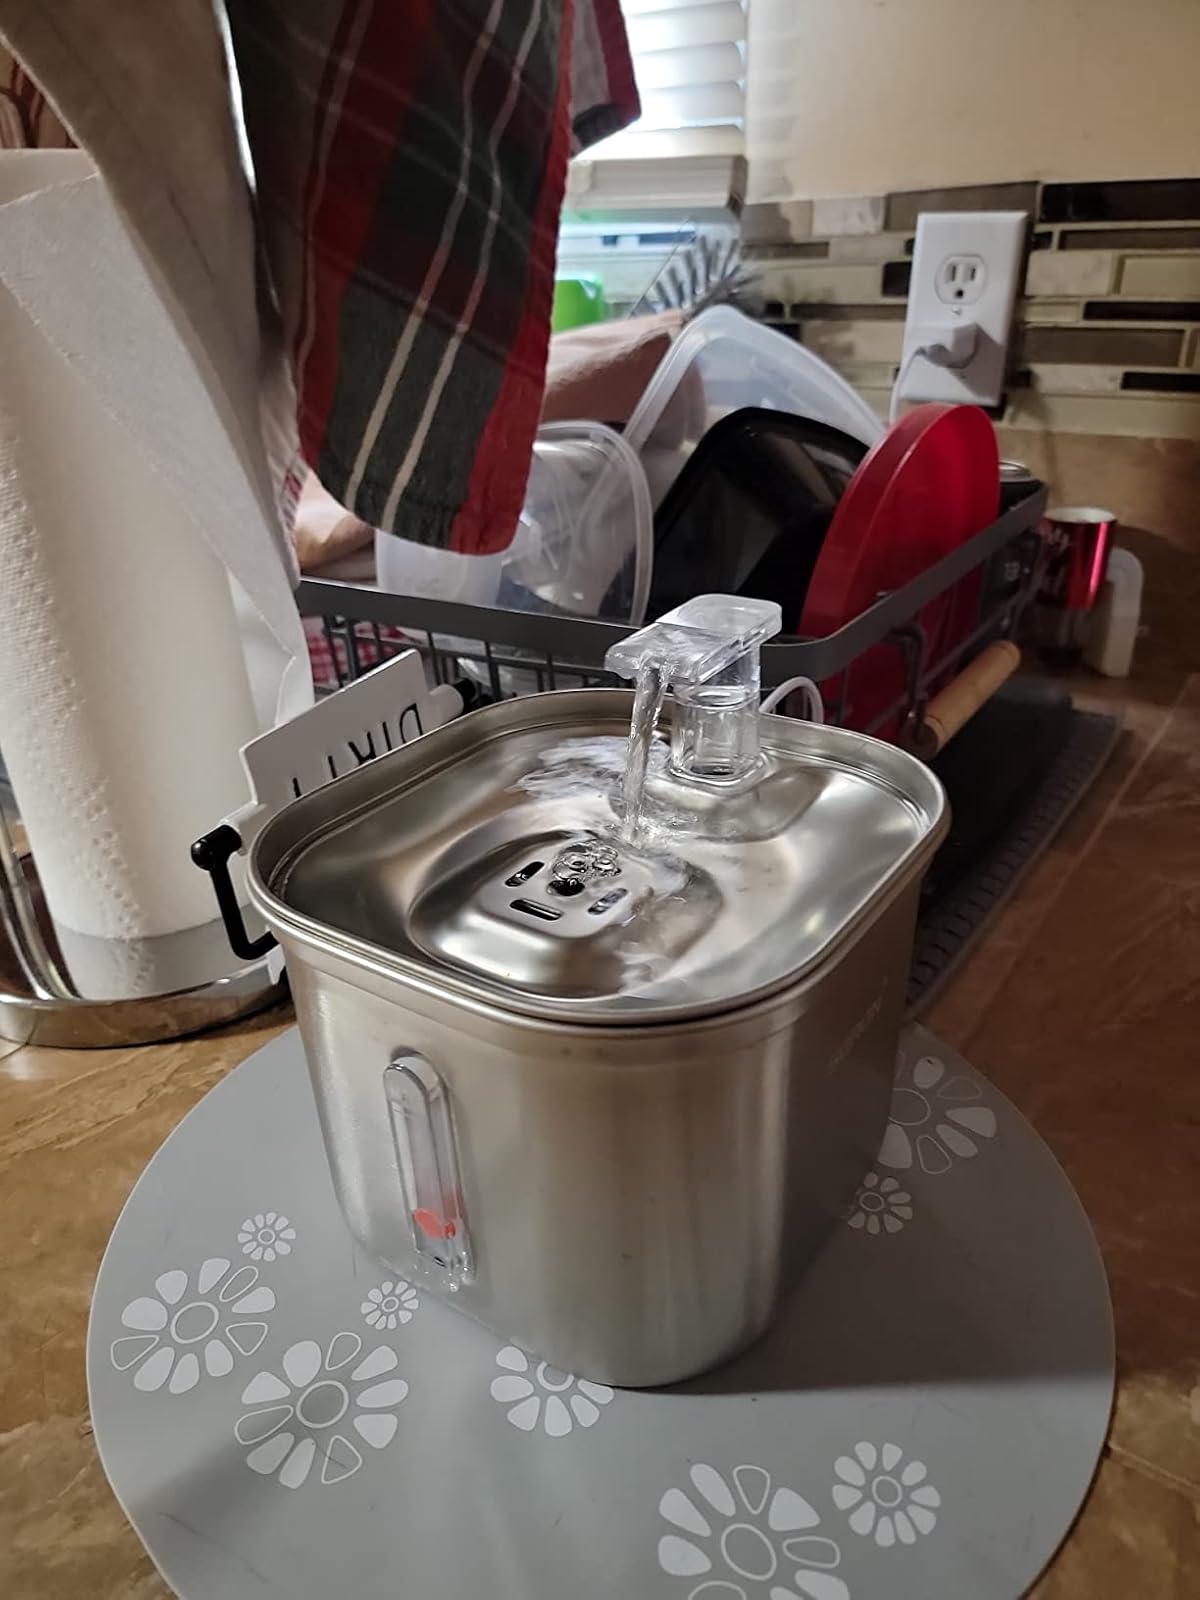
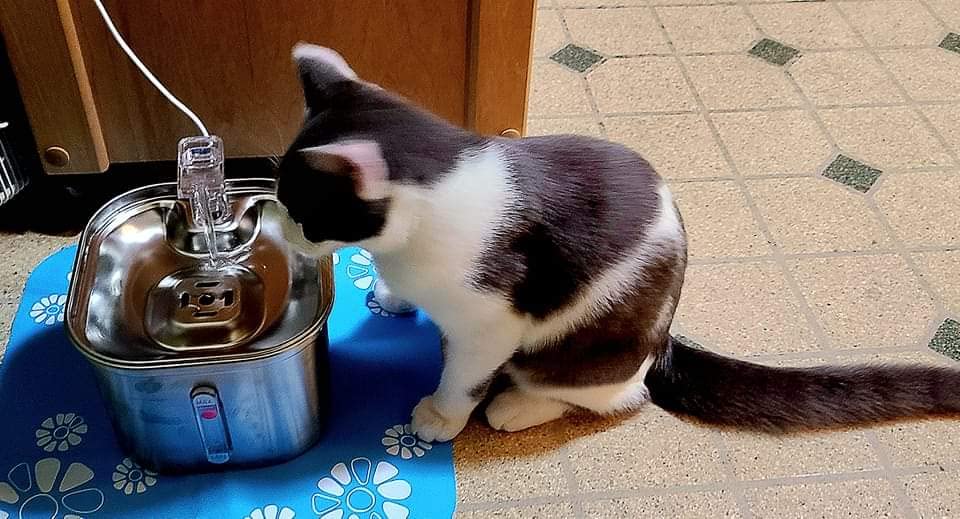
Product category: items_bowl
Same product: yes